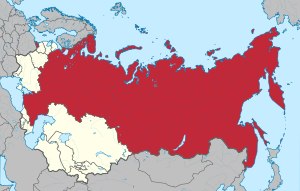
Russiske SFSR
Den russiske SFSR (rød)